DJ AM

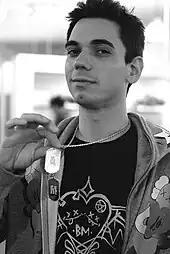
A black and white photo of a man with short dark hair, holding up military-style dog tags

Goldstein's stage name, "DJ AM", stands for his first and middle names, Adam Michael. After playing for his friends and at private parties for some time, Goldstein got his first paying job as a DJ at an unlicensed club in Los Angeles at the age of 21, where he earned $40 and a six-pack of beer for a night's work. He worked there for two years. A visiting promoter, impressed with Goldstein's performance, offered him a deejaying job at the Hollywood club The Dragonfly.